Dawson-Vanderhorst House

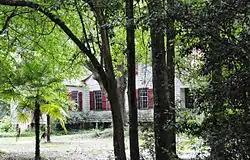

The Dawson-Vanderhorst House, located in Aiken, South Carolina. The house is one of the oldest remaining homes in Aiken County. In 1785, Charles Richmond acquired the property by grant. Shortly thereafter it appears that the home was built. There are a number of architectural features to the home that are representative of the time period in which it was built. The rear extensions to the home are not thought to be part of the original construction. The home is on private property surrounded by tall trees and brush. The Dawson-Vanderhorst House was listed on the National Register of Historic Places on June 29, 1976.